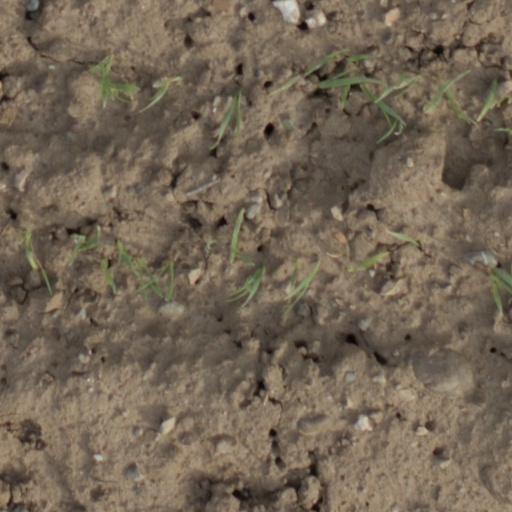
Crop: wheat